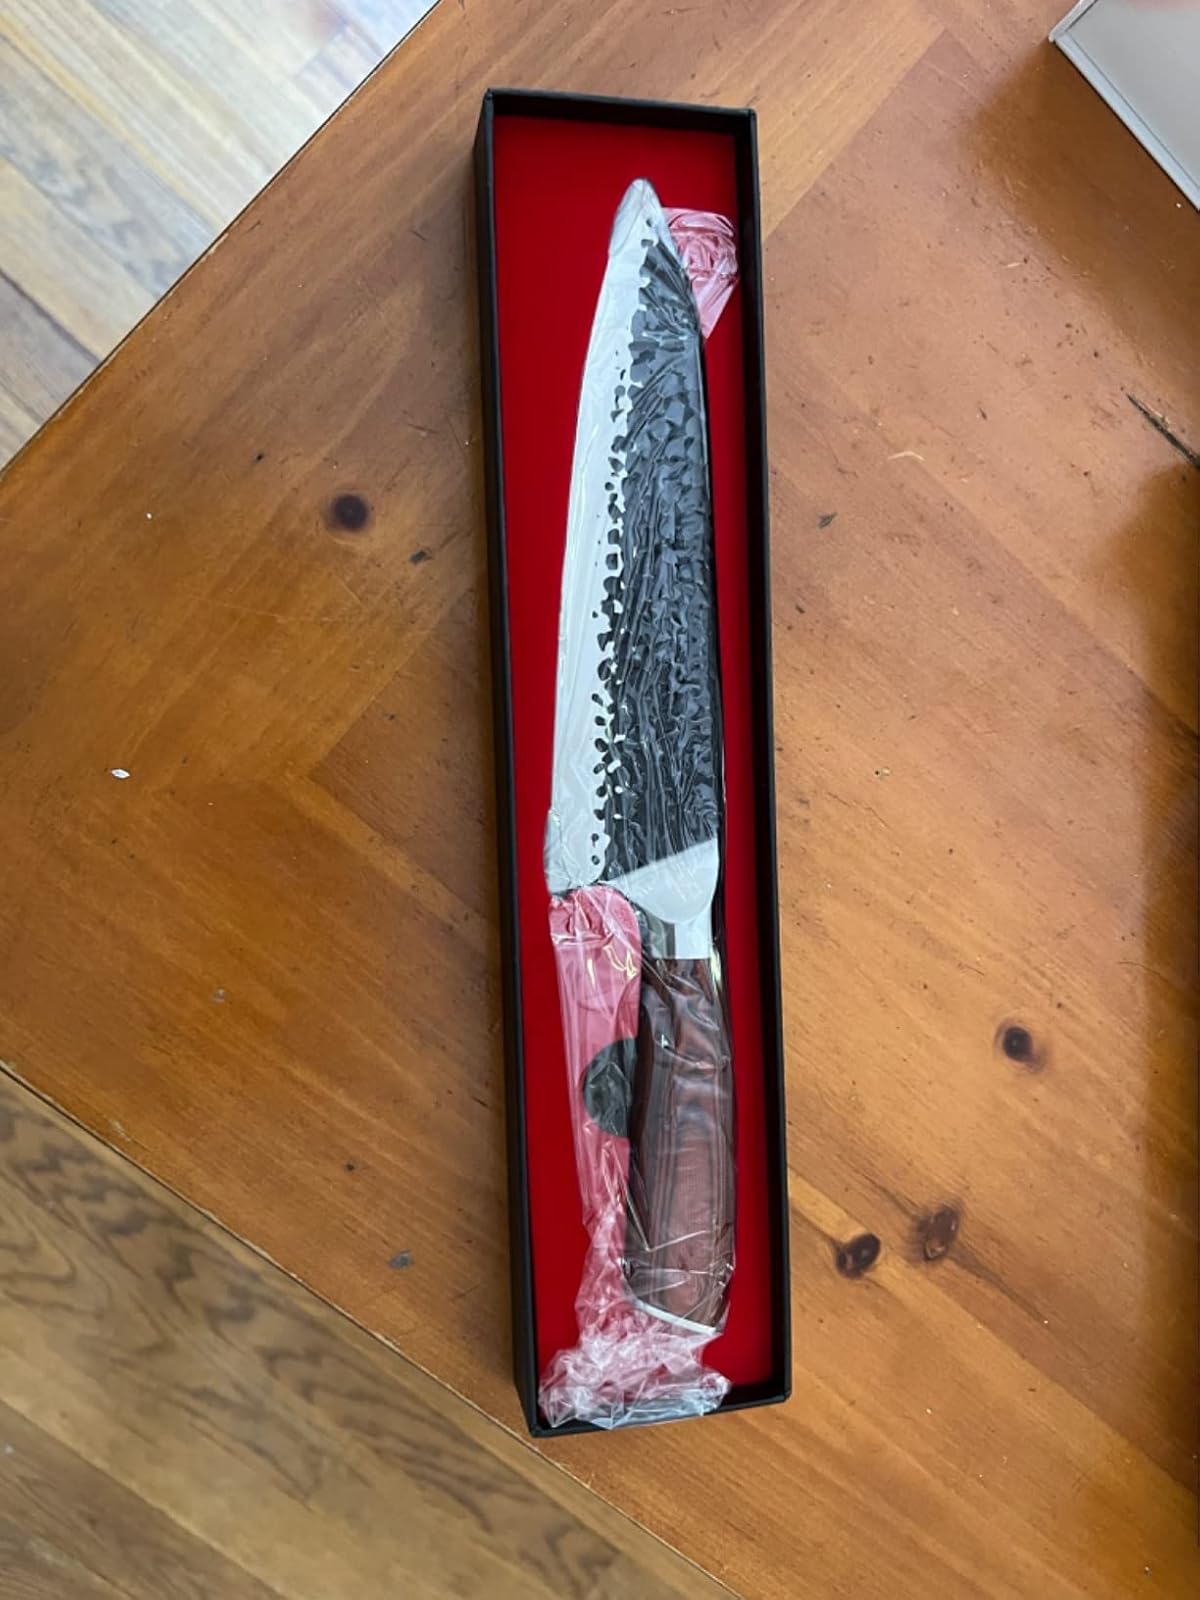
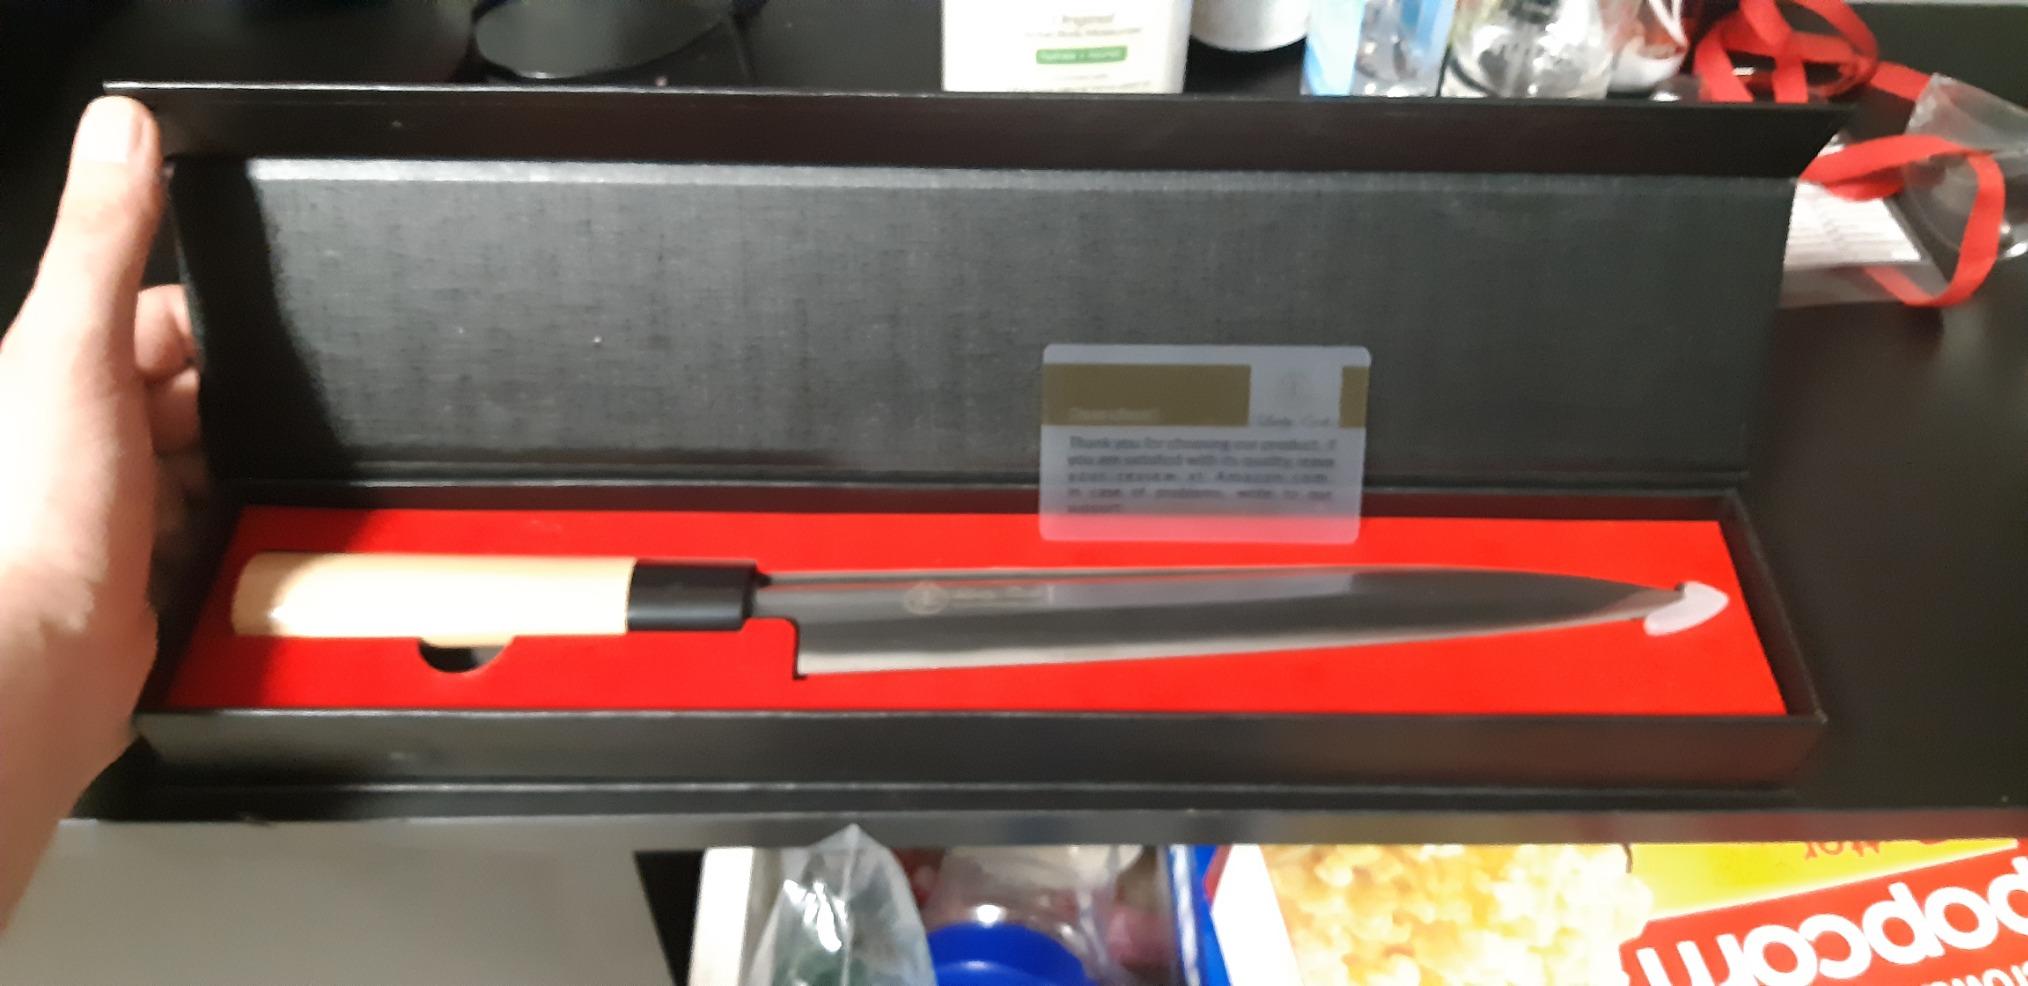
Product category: items_knife
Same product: no